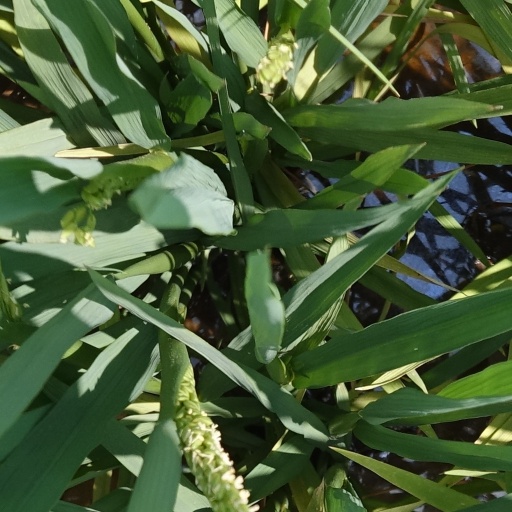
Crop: rice